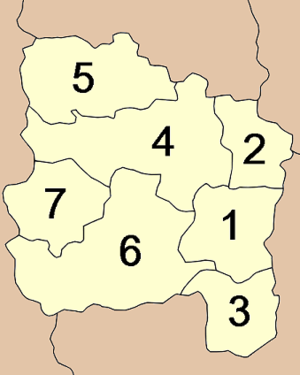
Ang Thong est une province de Thaïlande.